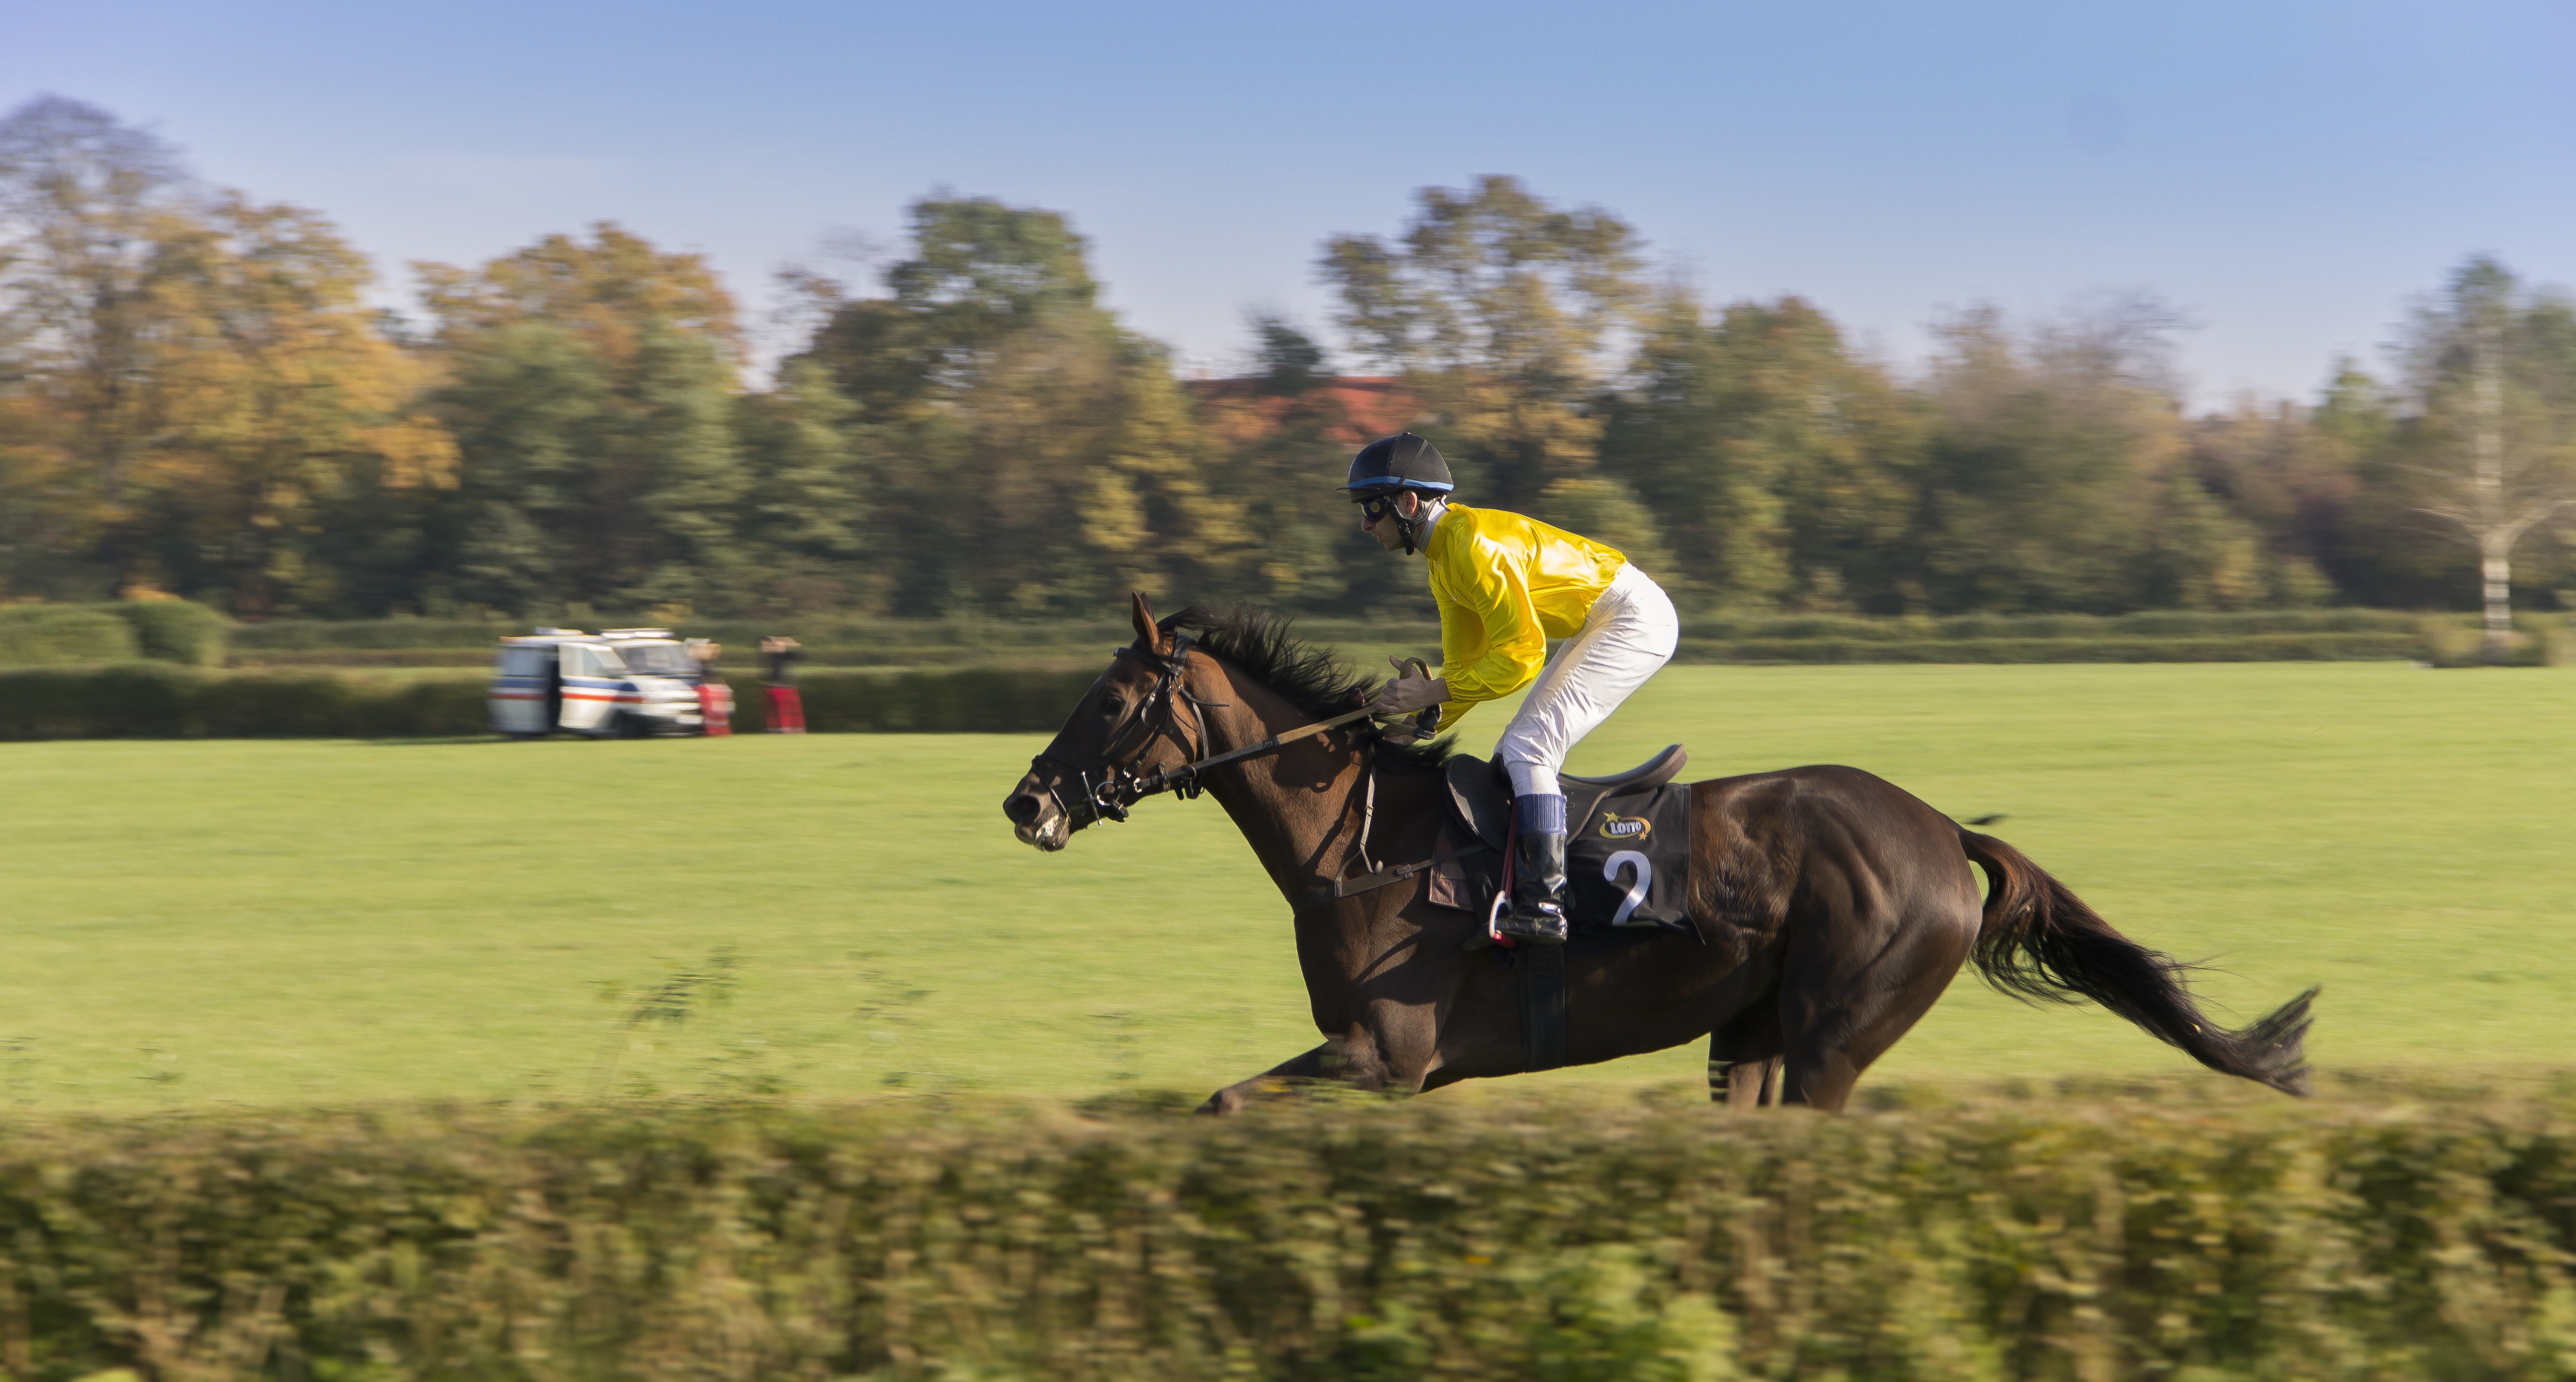
animal, pasture, horse, stallion, race, sports, racing, mare, jockey, equestrianism, eventing, the horse, trail riding, horse like mammal, animal sports, english riding, equestrian sport, endurance riding